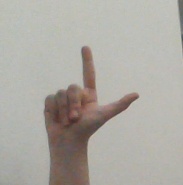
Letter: laam